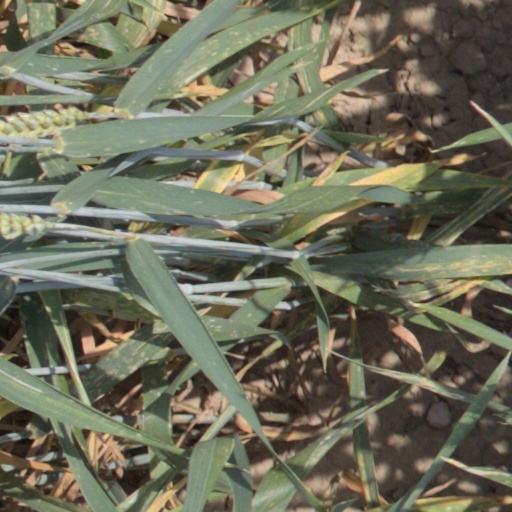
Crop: wheat